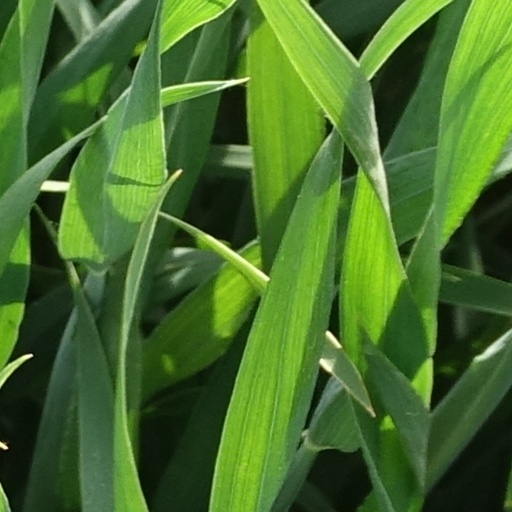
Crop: wheat